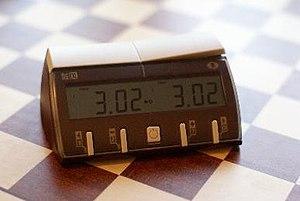
Pendule d'échecs électronique DGT XL
Le Scrabble dit classique est la forme traditionnelle du jeu de Scrabble, conforme aux règles originales. Elle oppose de 2 à 4 joueurs qui posent à tour de rôle sur la grille un mot formé avec leurs propres lettres. Le mot classique a été ajouté pour distinguer cette forme de jeu du Scrabble duplicate, forme la plus pratiquée en club et en compétition par les joueurs francophones. Ceux qui pratiquent le jeu en famille jouent simplement au Scrabble.
Une pendule d'échecs est un système de deux horloges couplées permettant de décompter le temps de réflexion alloué à chaque joueur dans les jeux de réflexion tels que le jeu d'échecs, le jeu de go, le shōgi, le xiangqi, le Scrabble ou Othello.
Le blitz, ou jeu éclair, au jeu d'échecs et dans d'autres jeux, consiste à limiter la durée de la réflexion par joueur à 10 minutes ou moins.